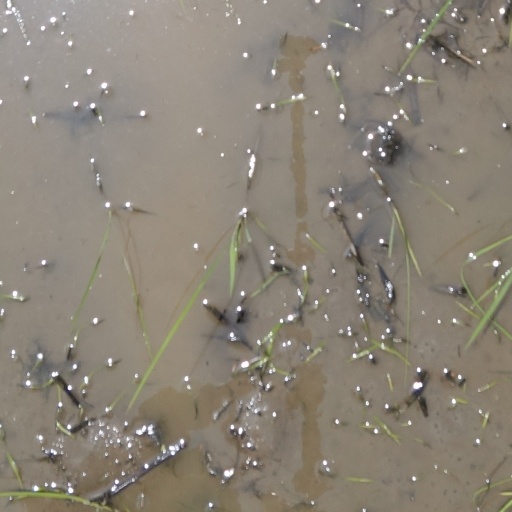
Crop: rice